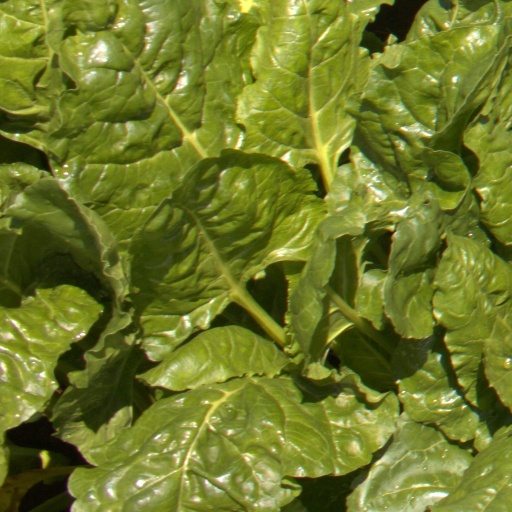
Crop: sugar beet